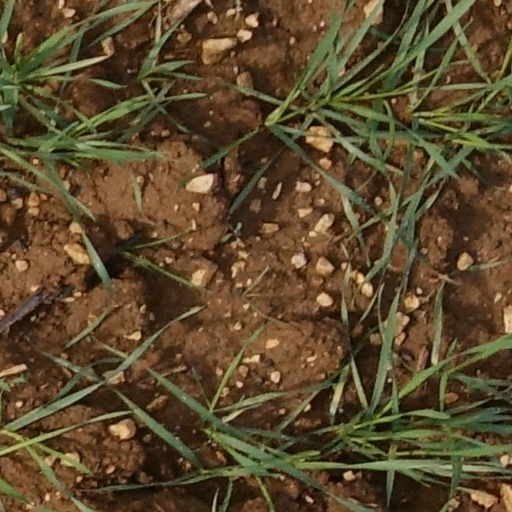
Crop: wheat